Marie Bashkirtseff

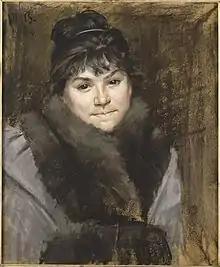
Marie Bashkirtseff - portrait of Mme X

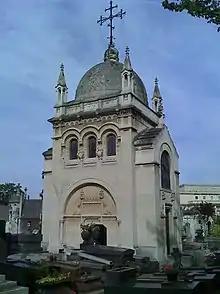
Marie Bashkirtseff's grave, Passy Cemetery, Paris

British Prime Minister William Gladstone referred to her journal as "a book without a parallel", and another early admirer was George Bernard Shaw. The late nineteenth century English novelist George Gissing read the original French version over eight days in June 1890. It remained popular, eventually spinning off both plays and movies based on her life story, including "The Affairs of Maupassant", directed by Henry Koster and released in the United States in 1938. Her diary was cited as an inspiration by the American writer Mary MacLane, whose own shockingly confessional diary was written a bare generation later, and it was mentioned as a model by later writers who became known for their diaries, including Pierre Louÿs, Katherine Mansfield, W.N.P. Barbellion, and Anais Nin.